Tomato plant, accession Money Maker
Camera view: vertical (180 deg); turntable rotation: 60 degrees
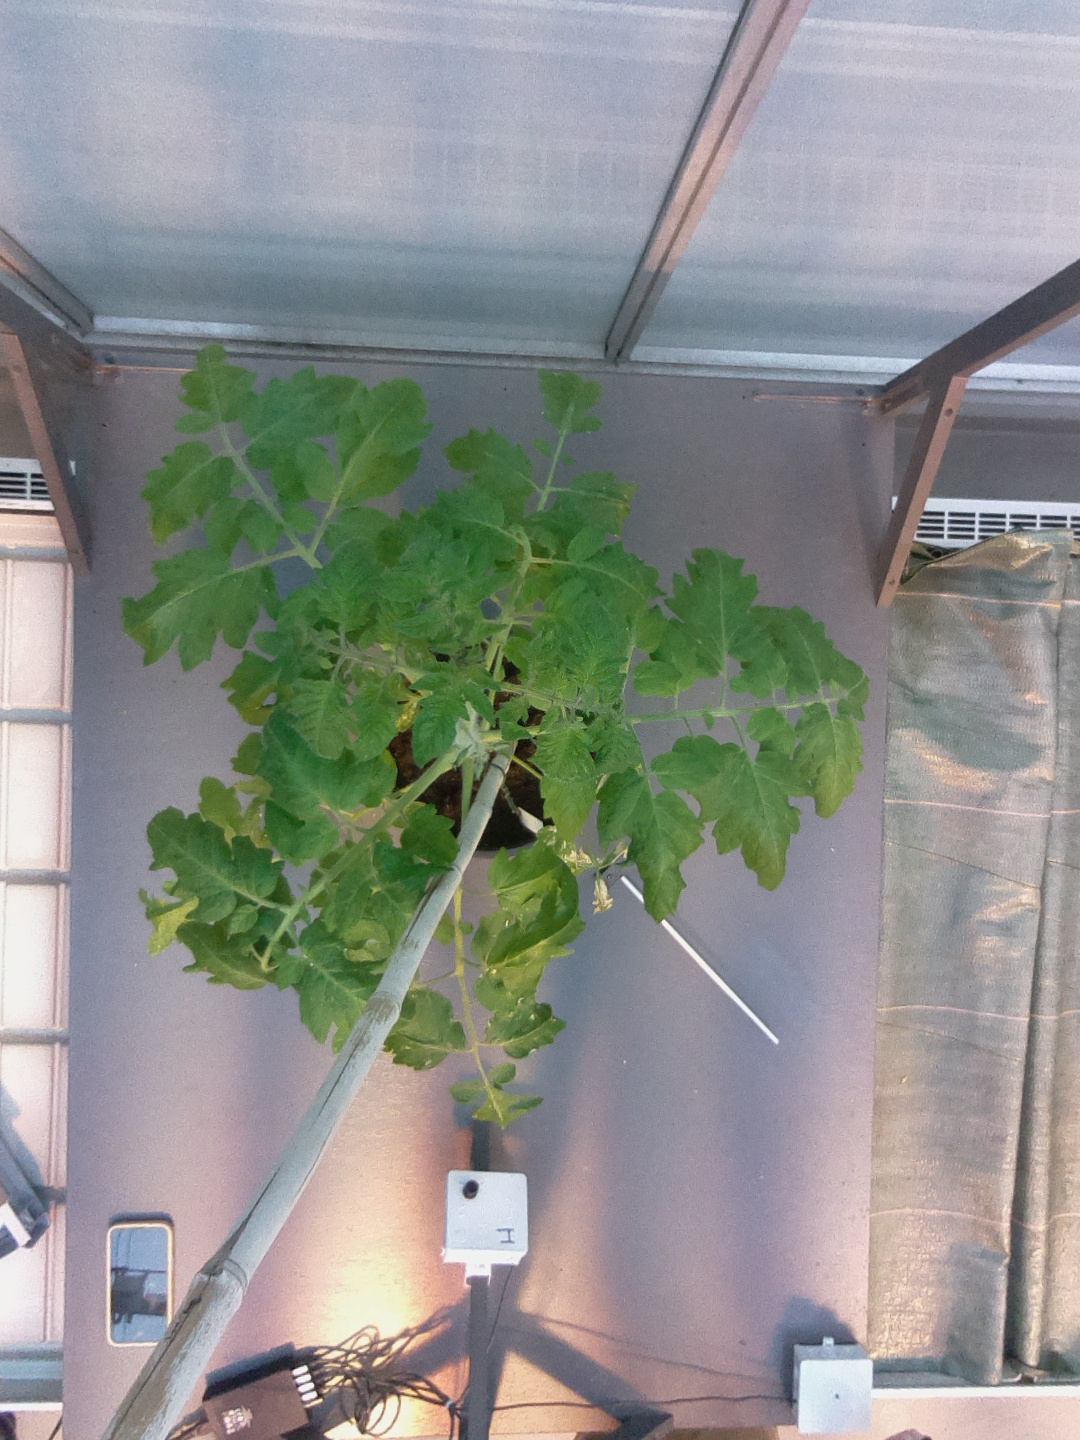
BBCH growth stage 53: 3 inflorescences visible